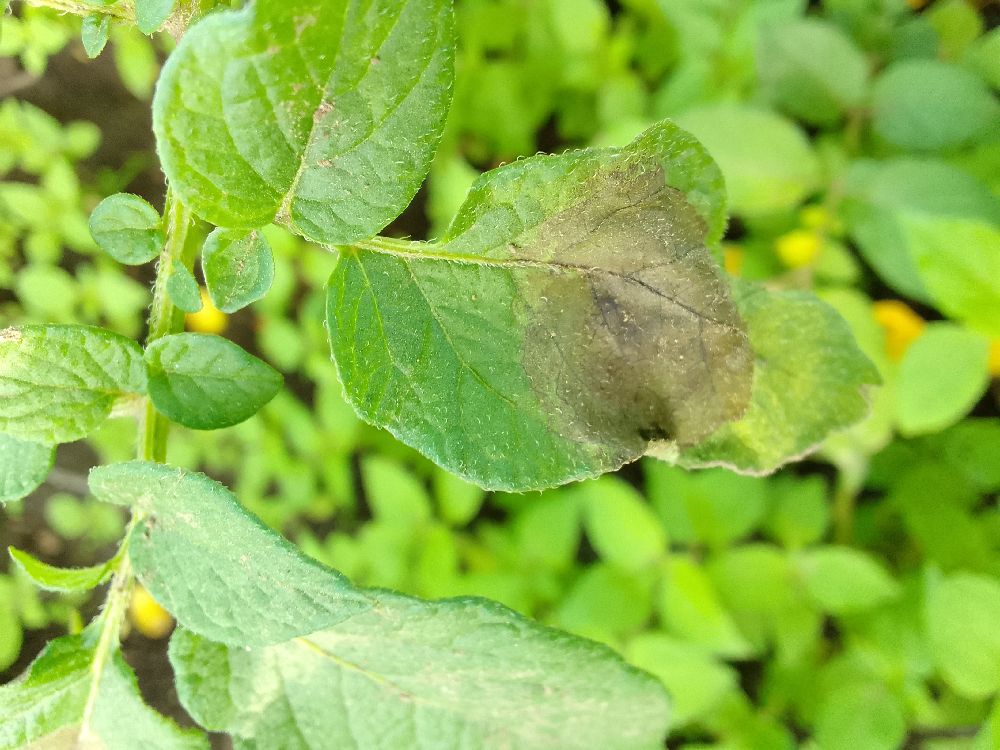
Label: Late blight